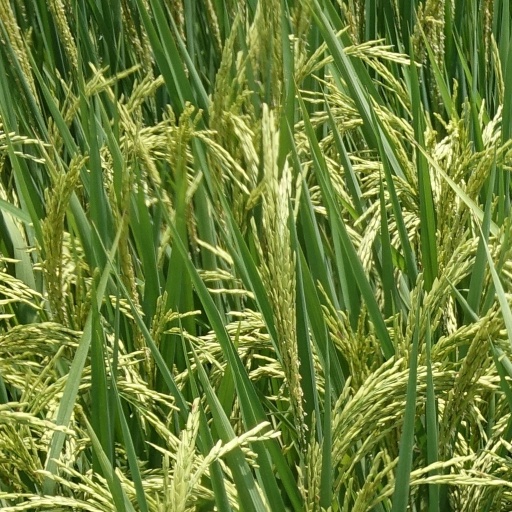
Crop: rice